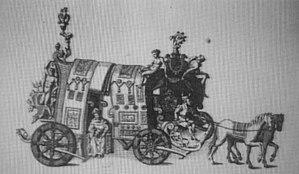
Char de la Compagnie de la mère folle de Dijon.
La mère folle ou mère folie ou Compagnie de la mère folle ou Infanterie Dijonnaise est une société festive et carnavalesque dijonnaise prestigieuse créée avant 1454 et qui prospéra durant au moins plus de deux cent cinquante ans.